Bungeishunjū

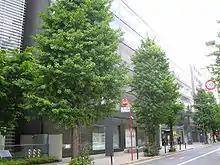
The company office in Chiyoda, Tokyo

The company publishes , the weekly , and the sports magazine "Number", which represent public opinion of literary, political, and sport-journalistic culture, respectively. The "Bunshun", in particular, has come to be known for litigation involving freedom of speech issues, particularly alleged privacy violations and defamation; see, for example, Mitsuo Kagawa.